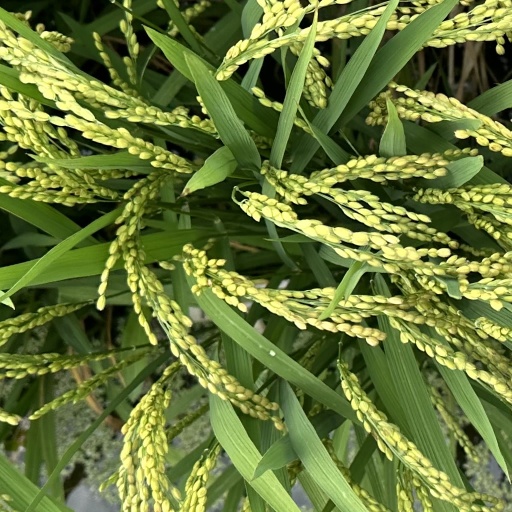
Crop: rice